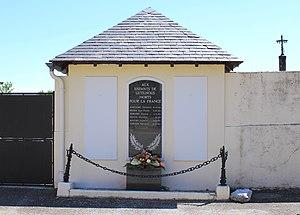
Monument aux morts de Lutilhous (Hautes-Pyrénées)
Lutilhous est une commune française située dans le département des Hautes-Pyrénées, en région Occitanie.